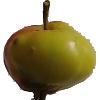
Label: Apple Red Yellow 2